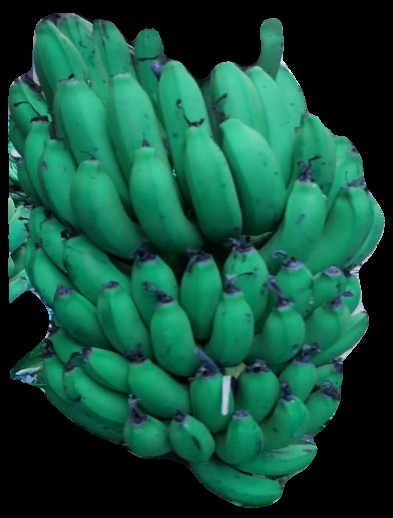
Variety: pachbale
Grade: grade2